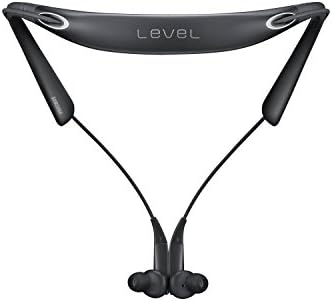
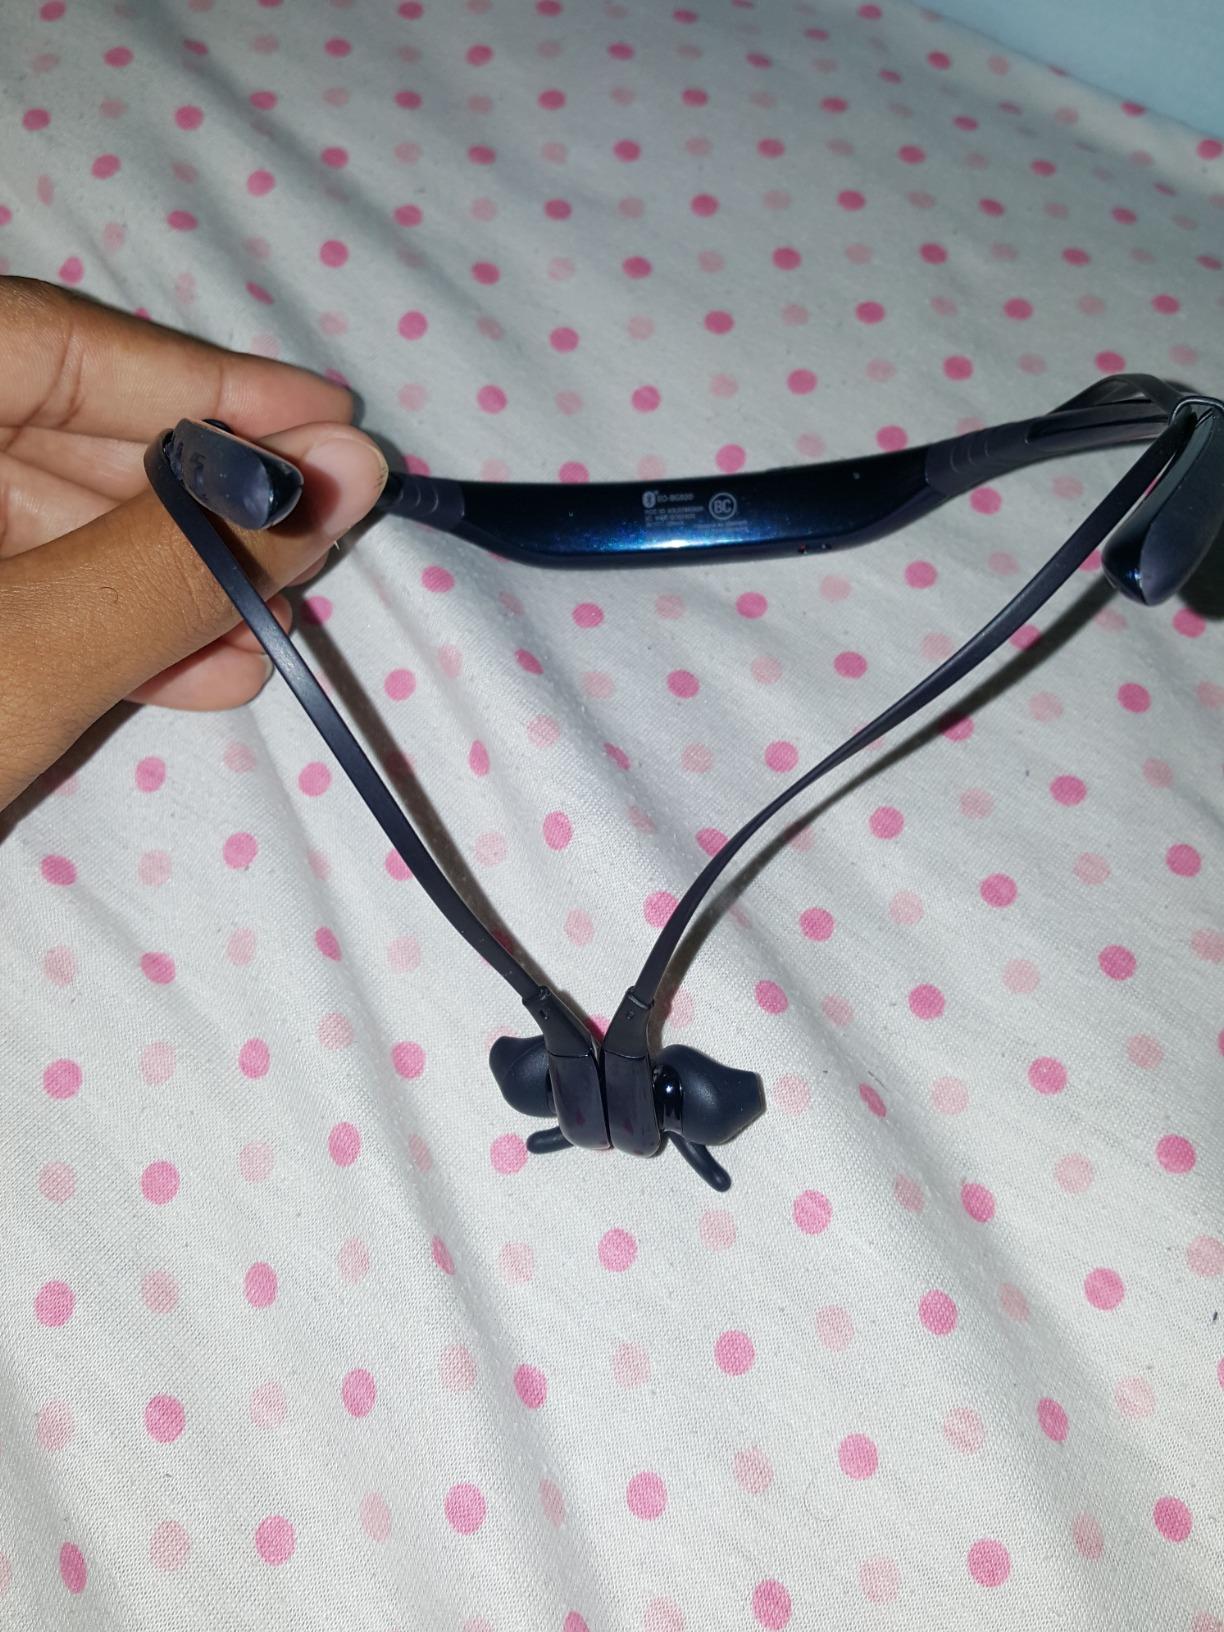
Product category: headphones
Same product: no